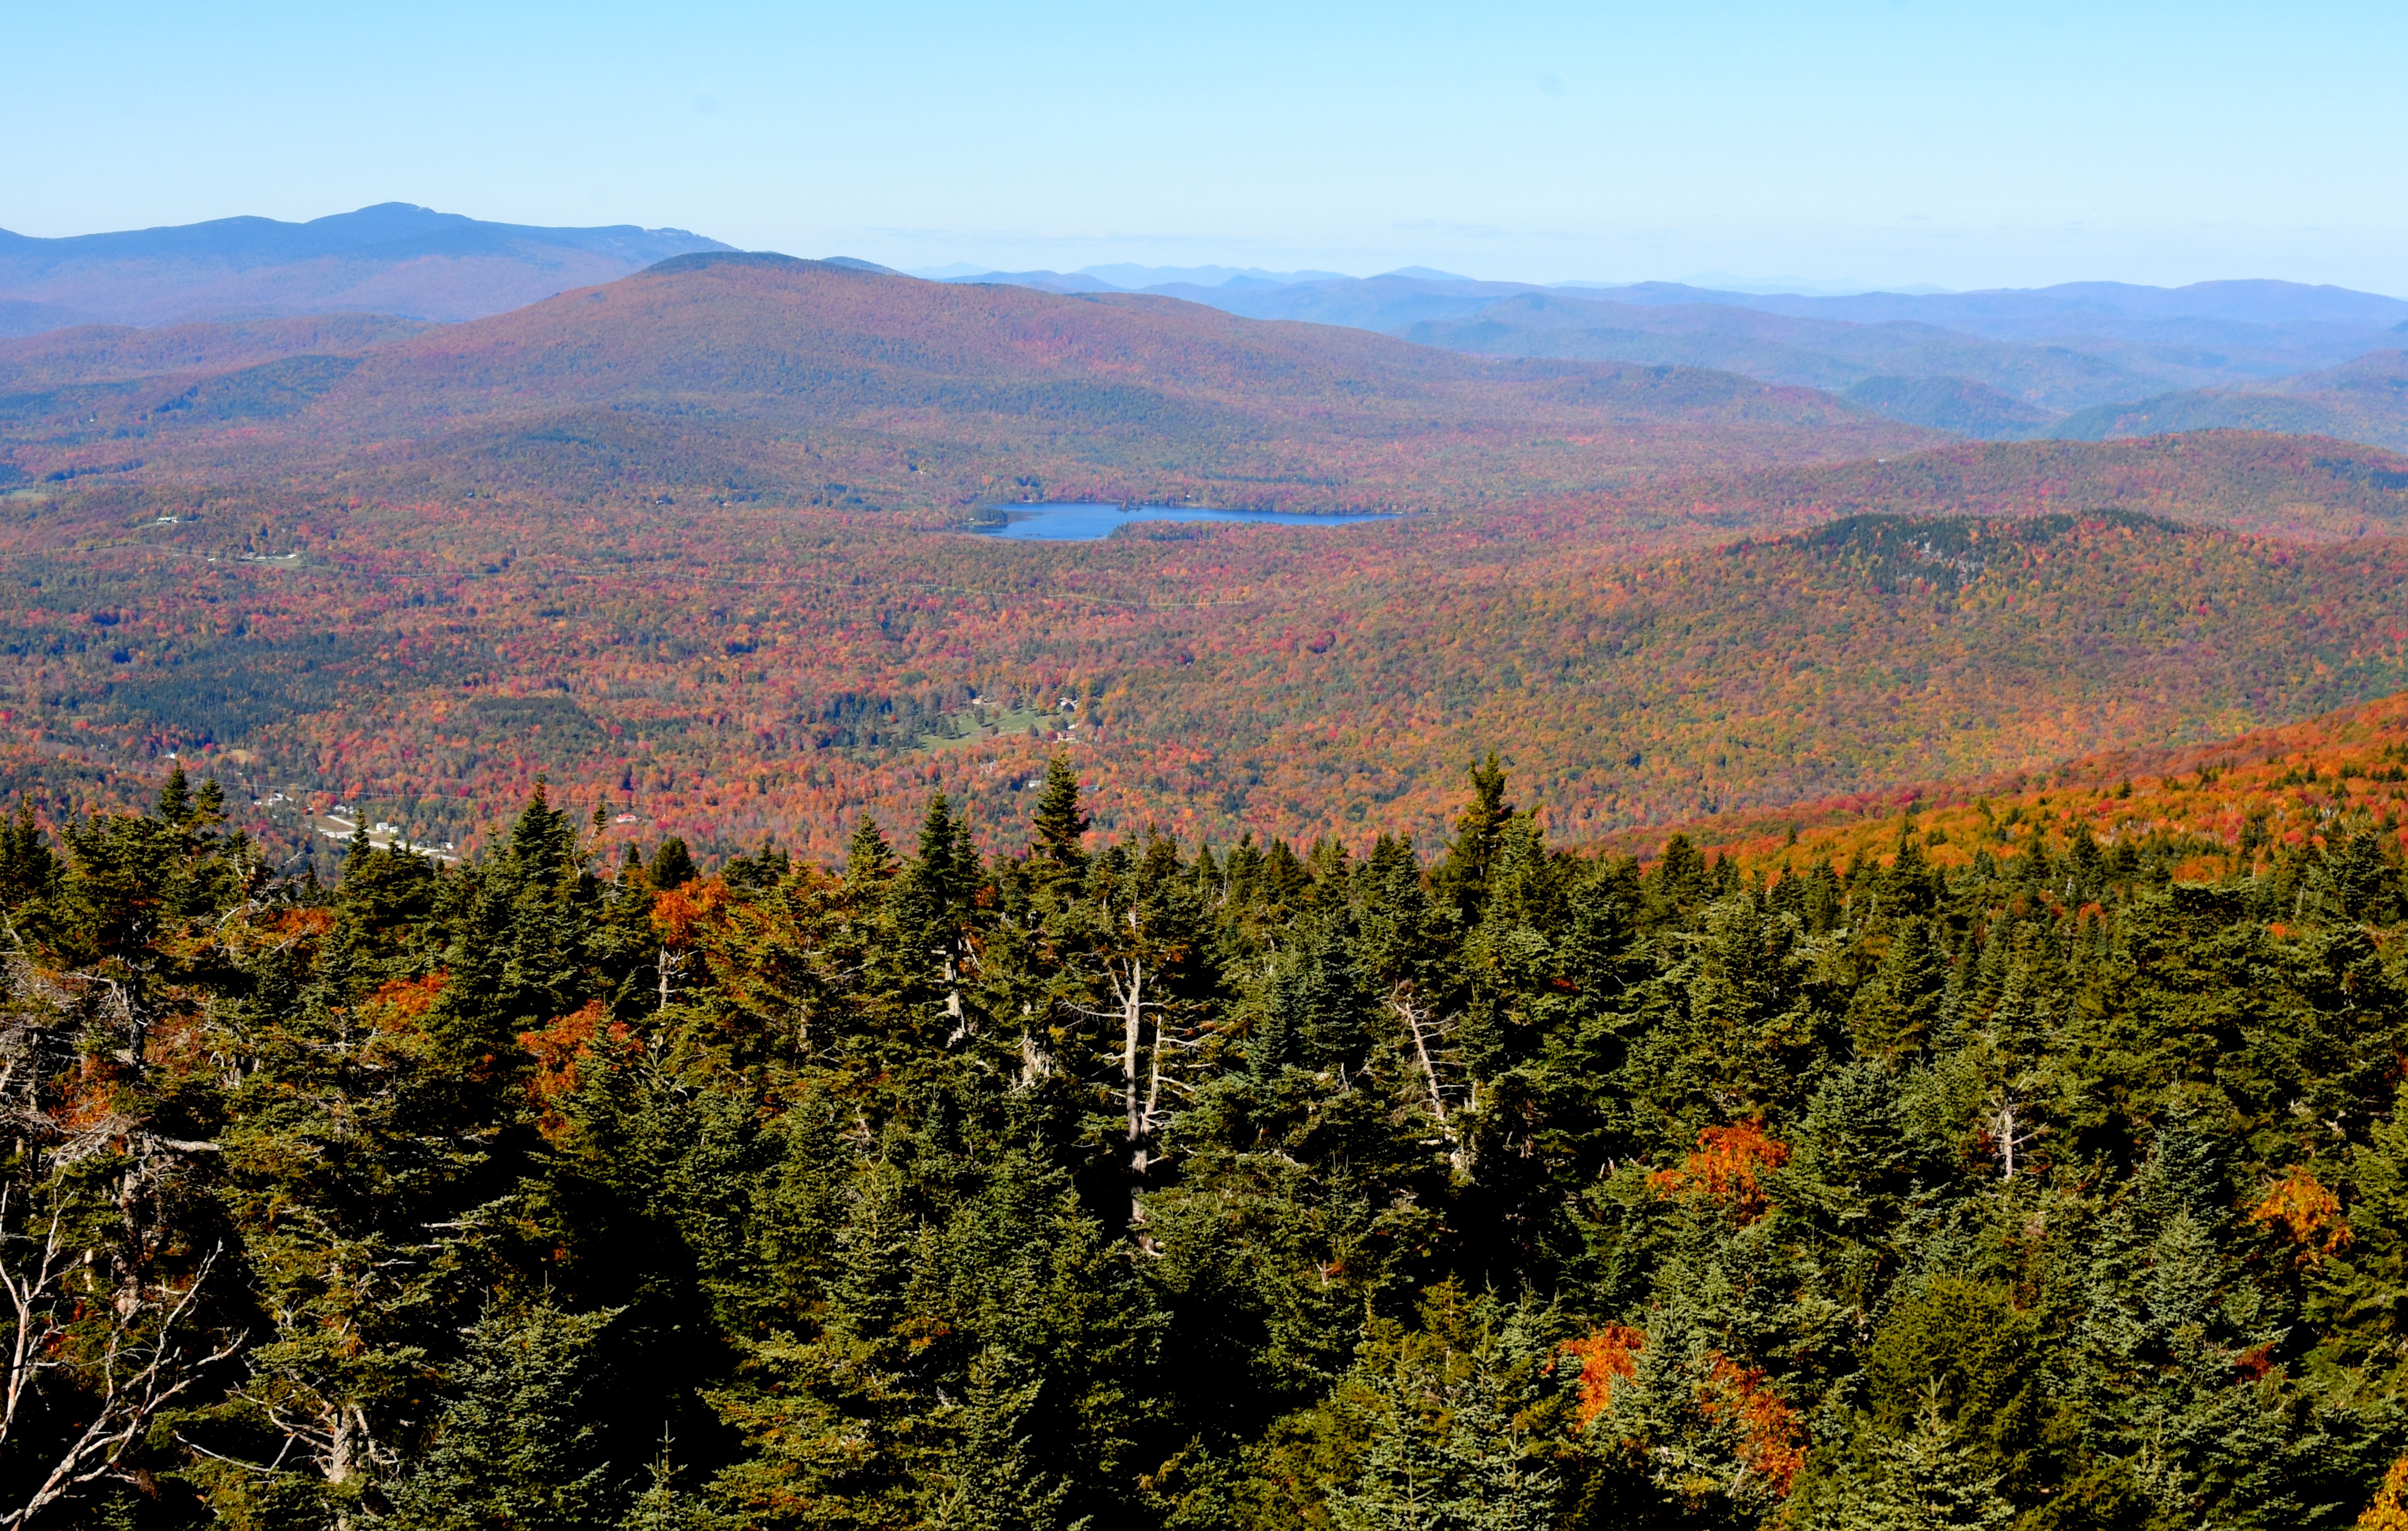
landscape, tree, forest, wilderness, mountain, trail, meadow, leaf, hill, valley, autumn, season, ridge, vegetation, plateau, habitat, ecosystem, natural environment, geographical feature, woody plant, mountainous landforms, temperate broadleaf and mixed forest, temperate coniferous forest